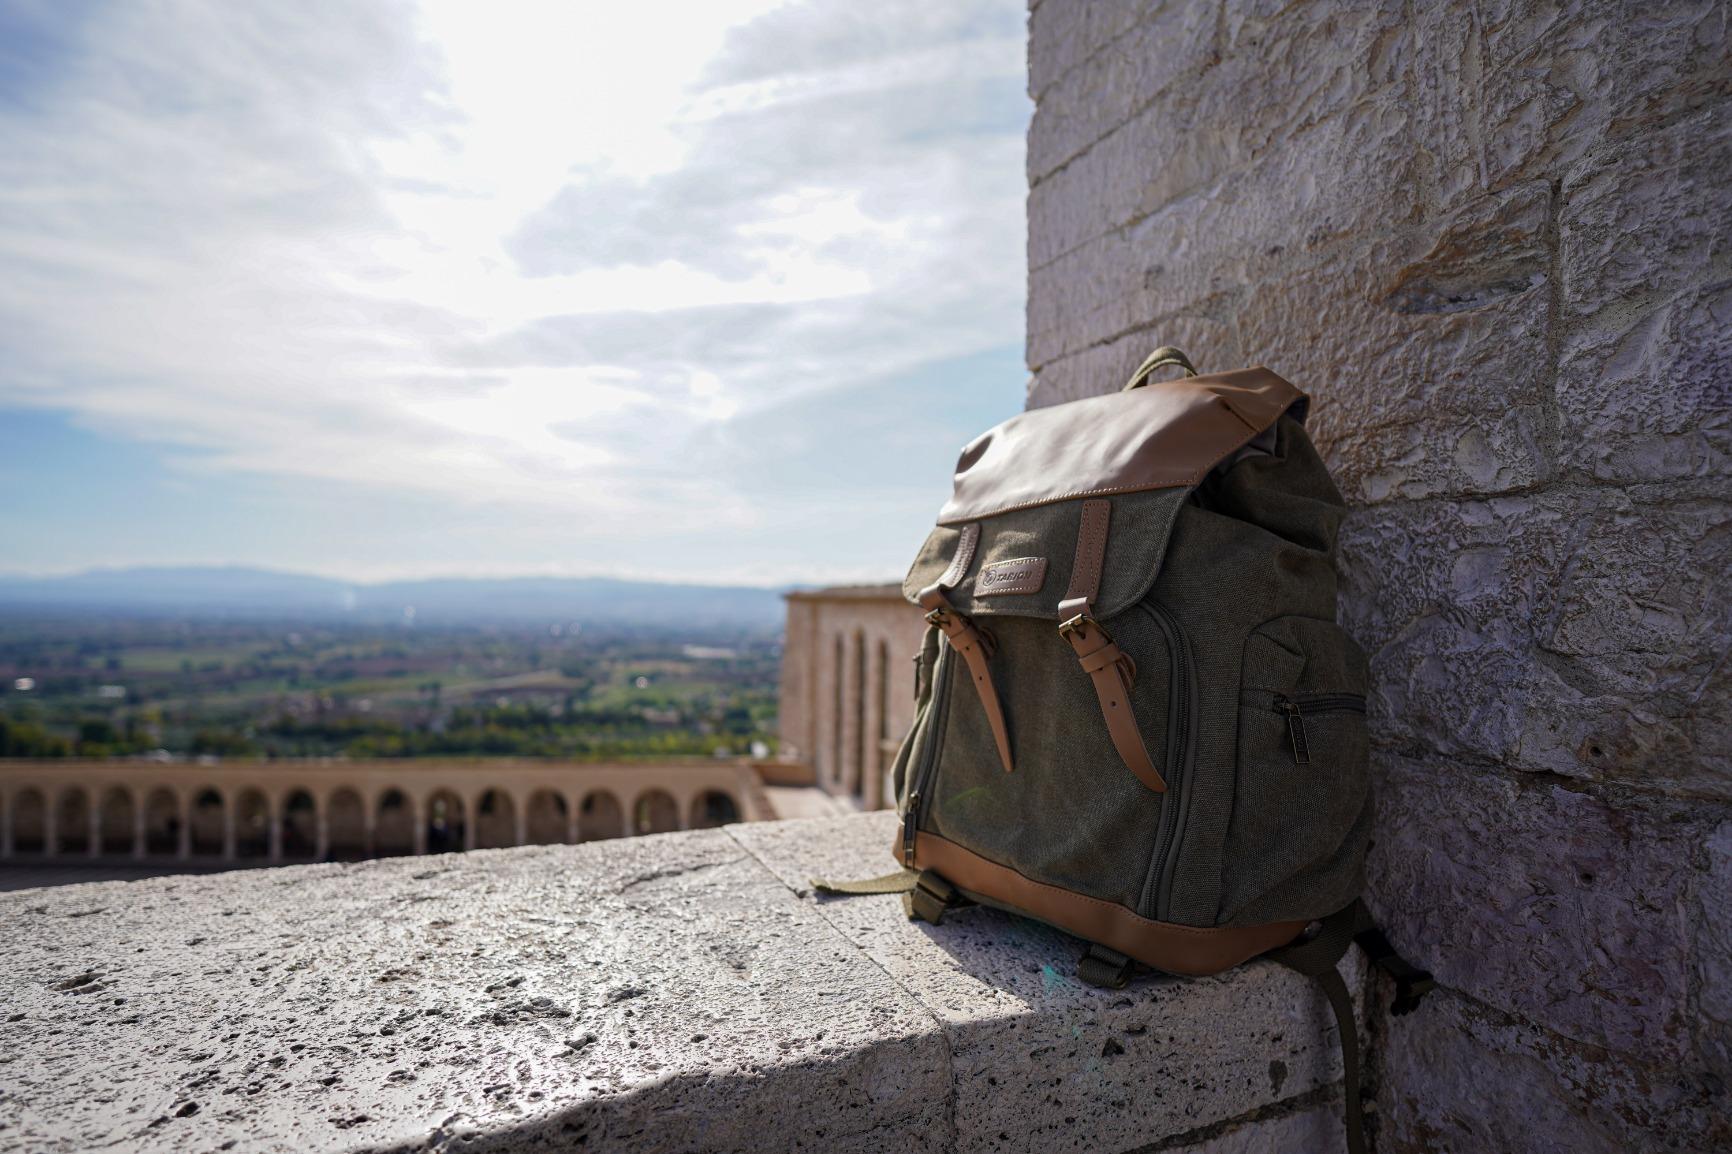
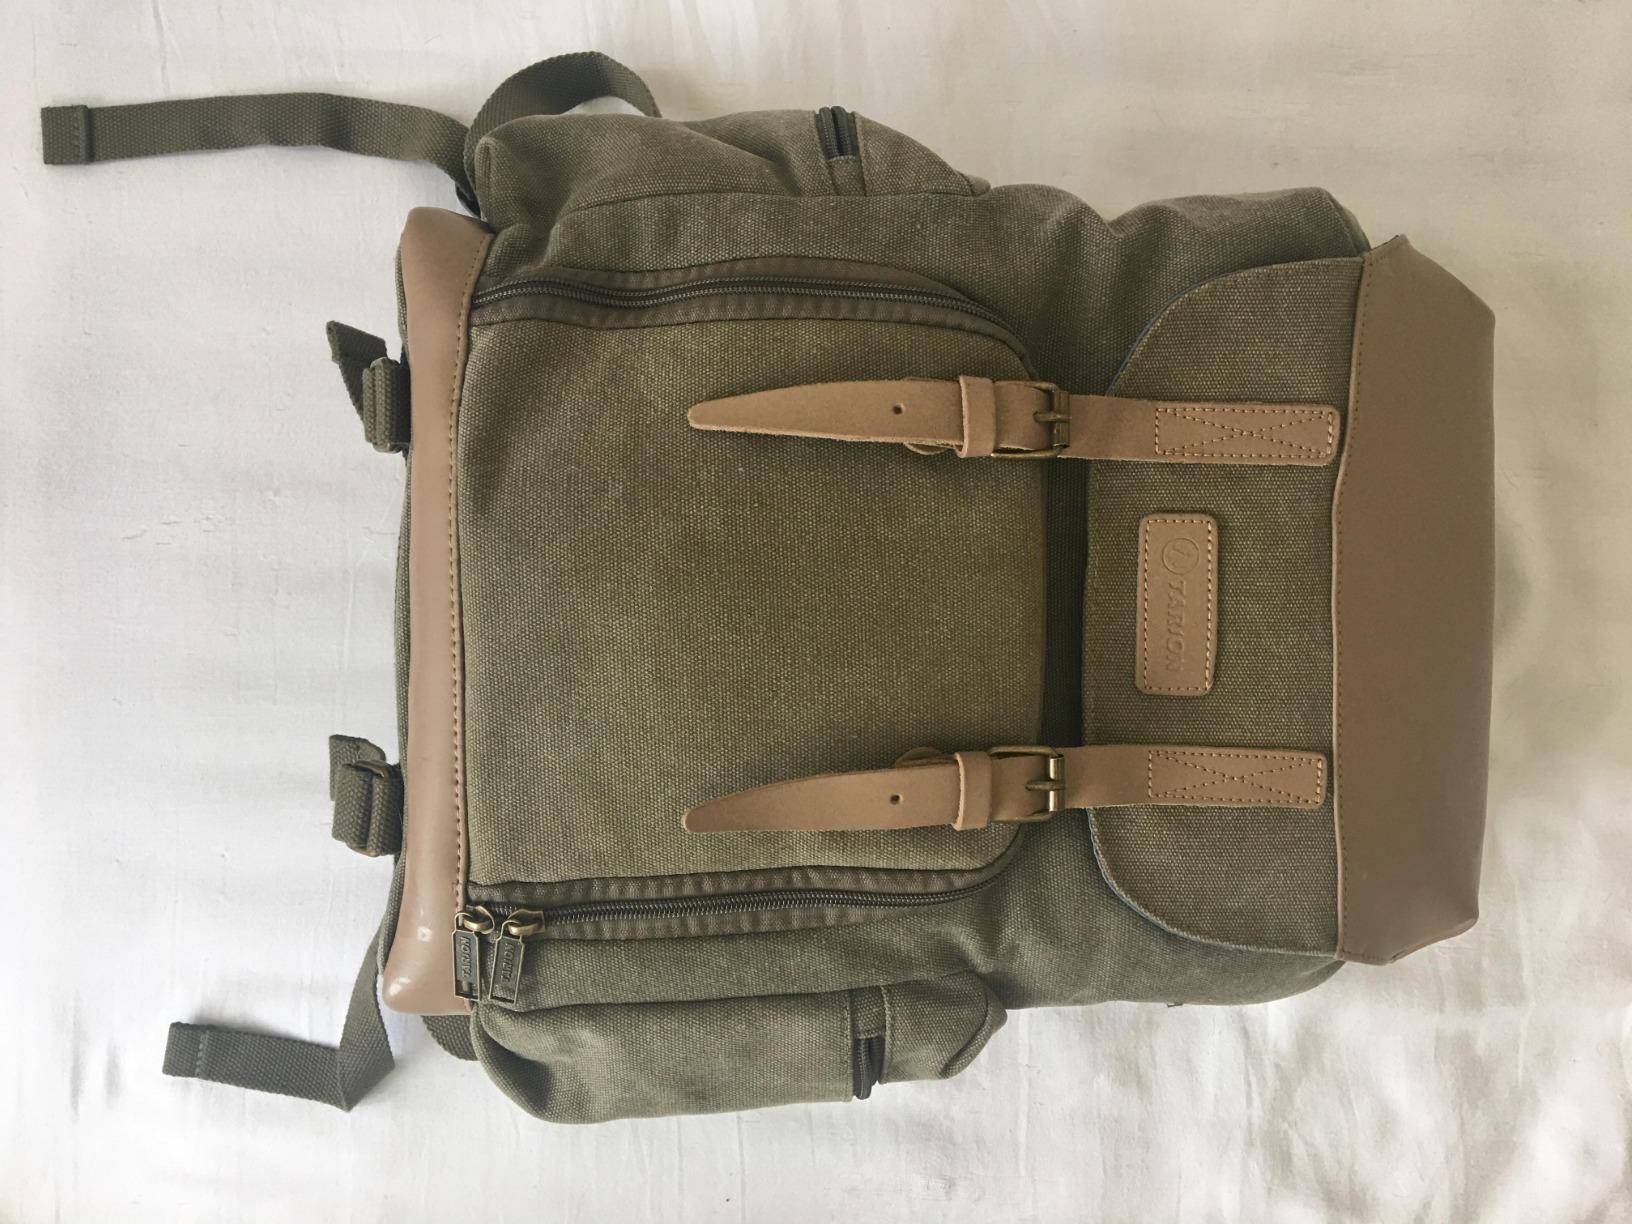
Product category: bag
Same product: yes